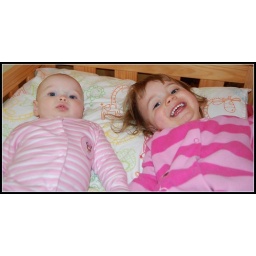
My two girls all ready for bedtime in their stripy jammies, also pink for the scavenger hunt.